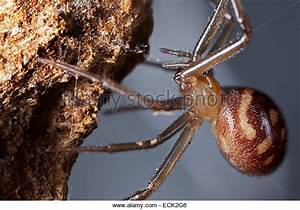
Label: ragno